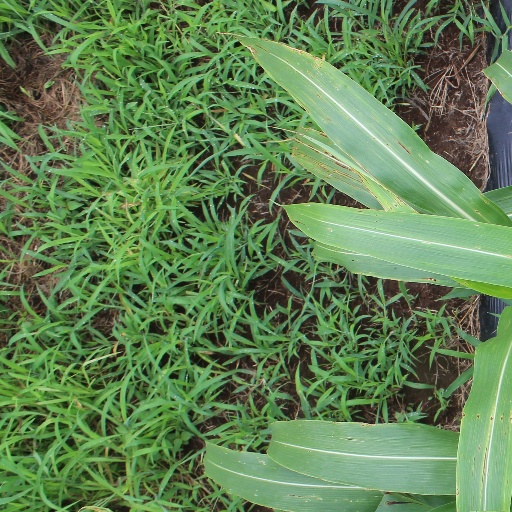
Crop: sorghum